Eucharist

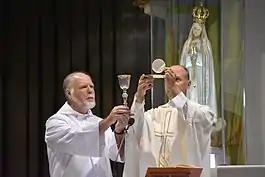
Eucharistic celebration at the Sanctuary of Our Lady of Fátima

According to the Catholic Church Jesus Christ is present in the Eucharist in a true, real and substantial way, with his body, blood, soul and divinity. By the consecration, the substances of the bread and wine actually become the substances of the body and blood of Christ (transubstantiation) while the appearances or "species" of the bread and wine remain unaltered (e.g. colour, taste, feel, and smell). This change is brought about in the eucharistic prayer through the efficacy of the word of Christ and by the action of the Holy Spirit. The Eucharistic presence of Christ begins at the moment of the consecration and endures as long as the Eucharistic species subsist, that is, until the Eucharist is digested, physically destroyed, or decays by some natural process (at which point, theologian Thomas Aquinas argued, the substance of the bread and wine cannot return).